Henri Roussel de Courcy

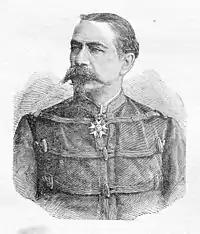
Henri Roussel, Comte de Courcy

Philippe Marie Henri Roussel, count of Courcy (30 May 1827 – 8 November 1887) was a French divisional general.